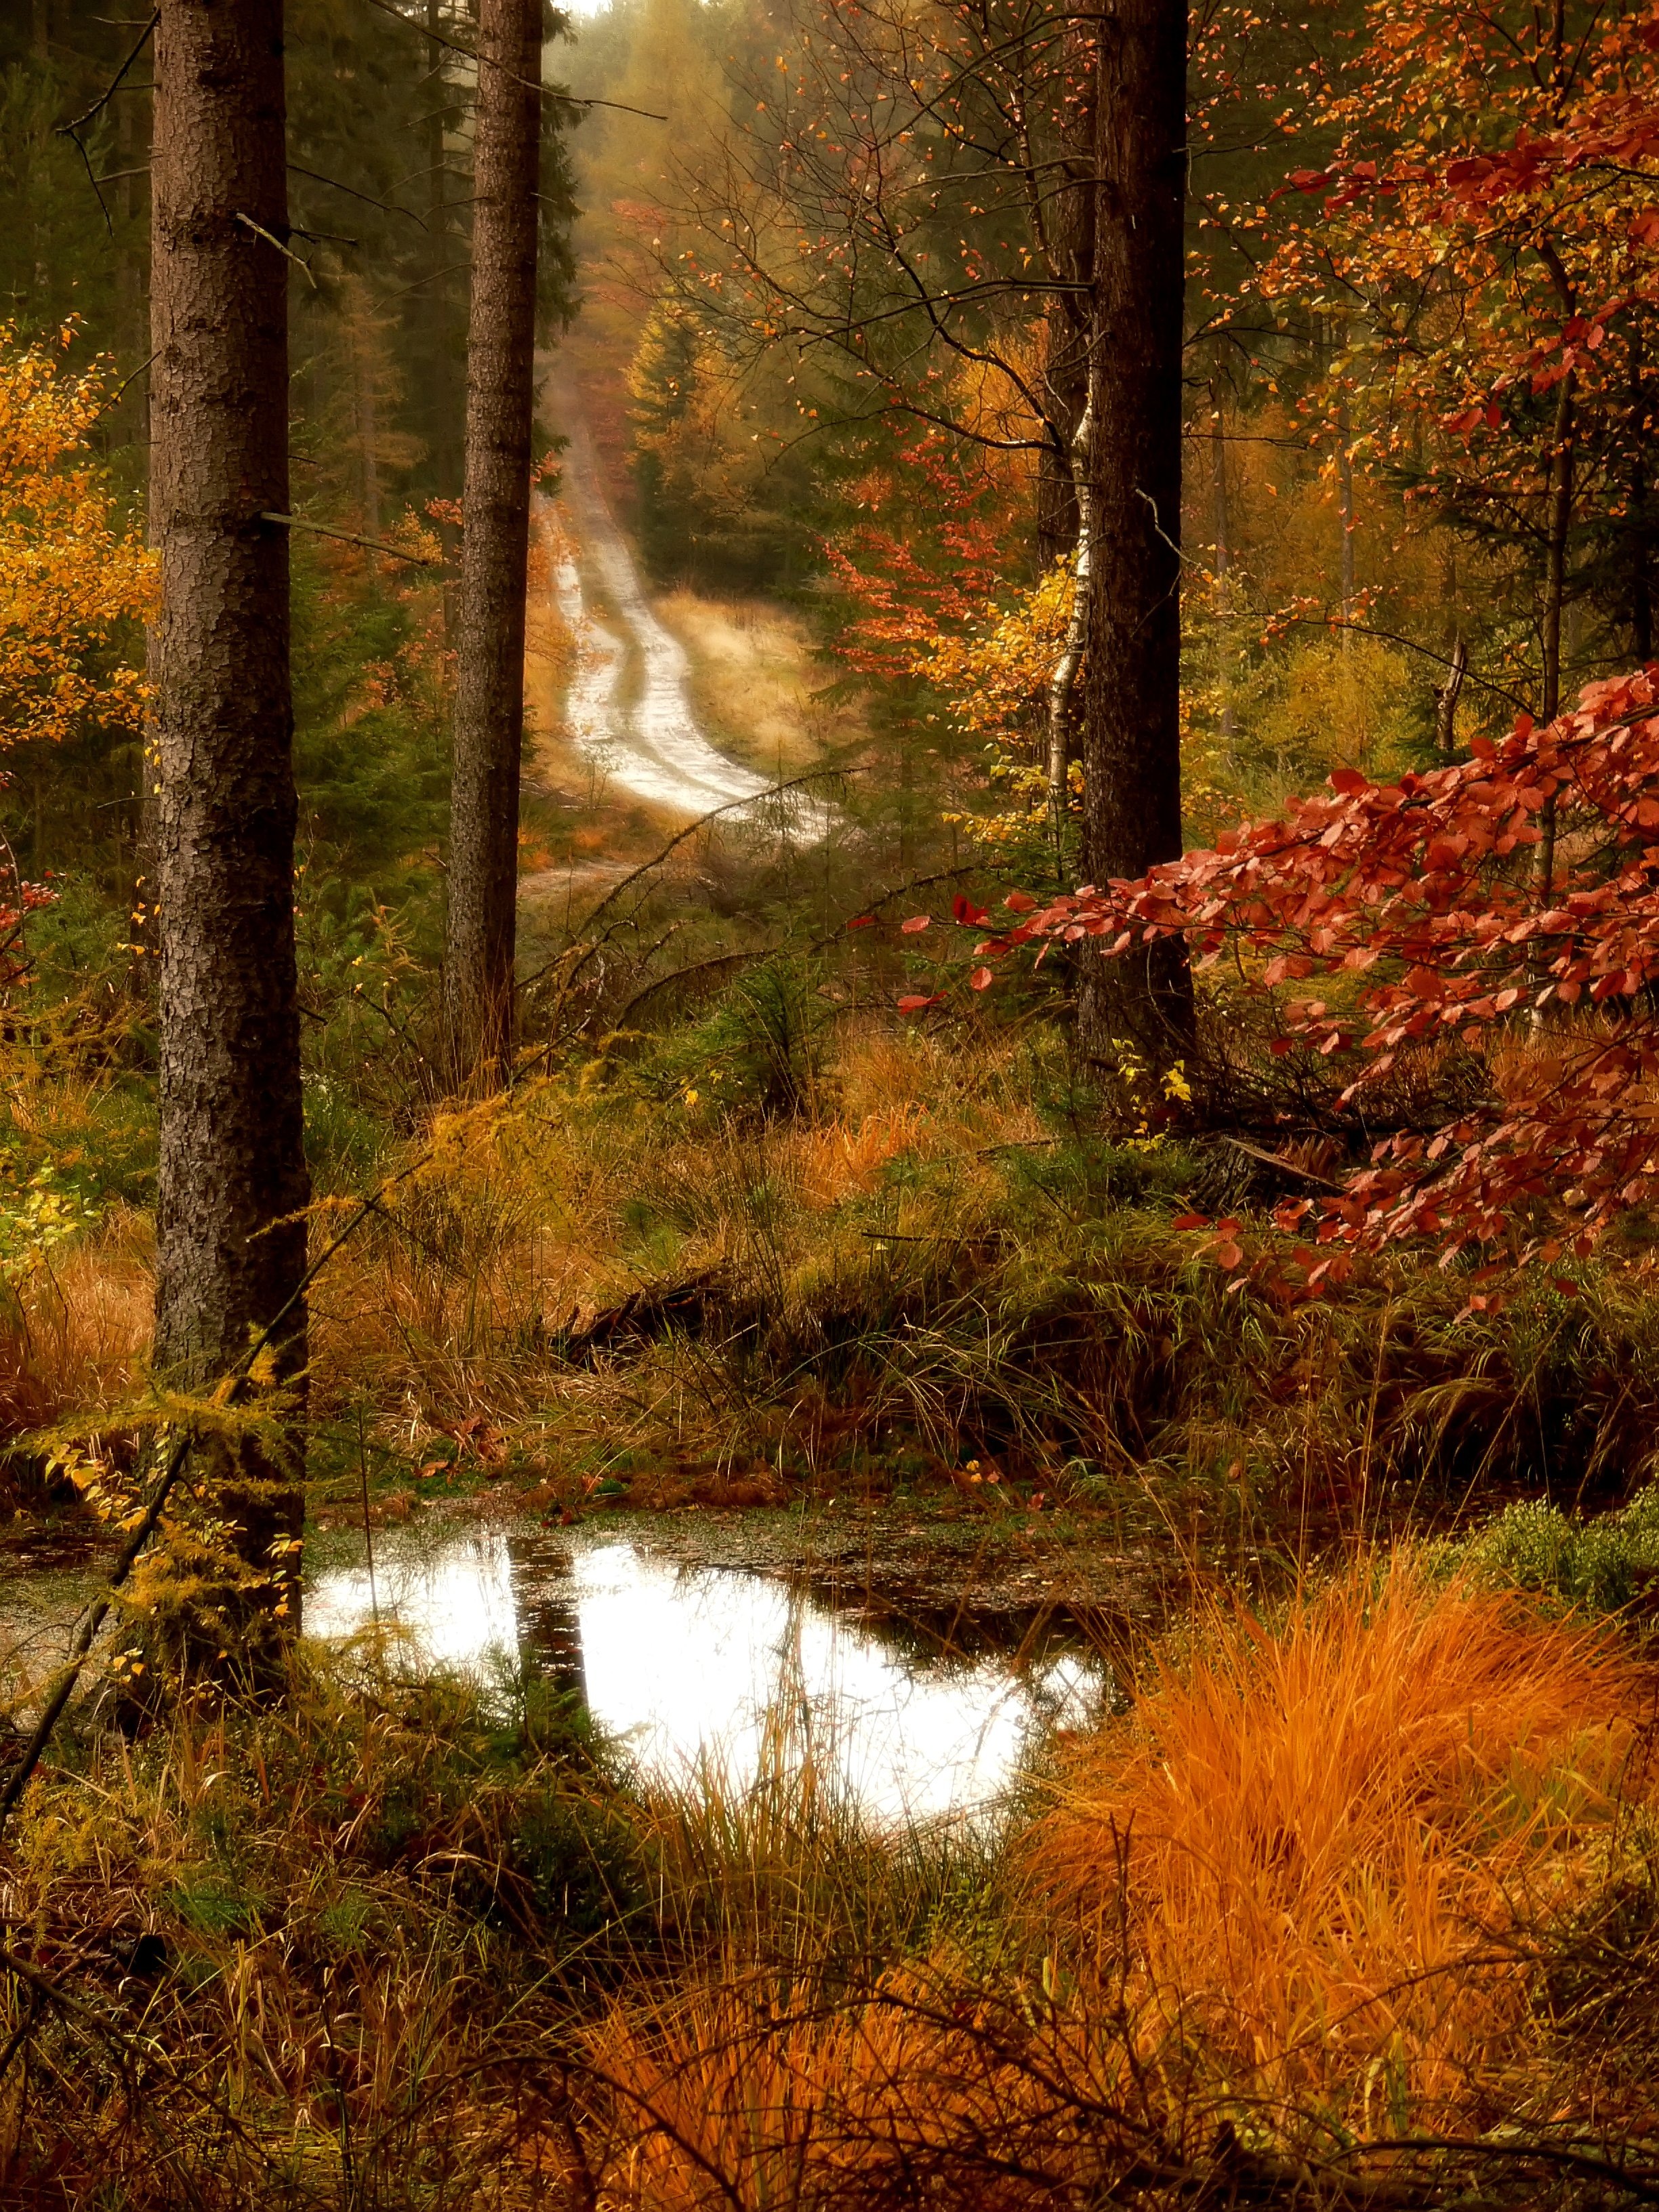
landscape, tree, nature, forest, wilderness, branch, sunlight, morning, leaf, stream, reflection, autumn, lagoon, season, deciduous, wetland, woodland, habitat, ecosystem, forest road, natural environment, atmospheric phenomenon, woody plant